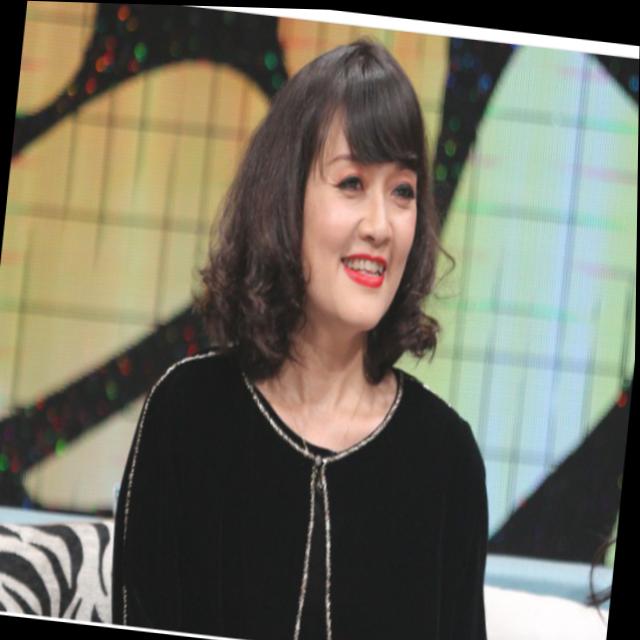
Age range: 45-64